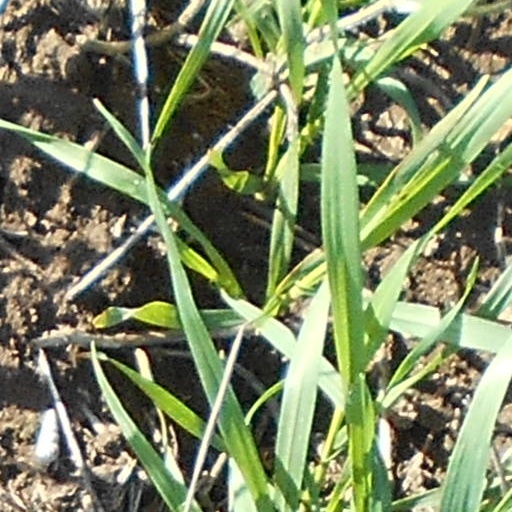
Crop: wheat